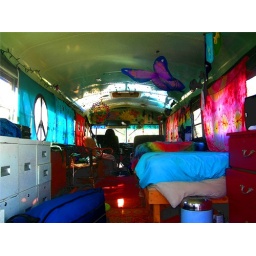
a bus is turned into a lodge at an ecovillage near apalachicola national forest